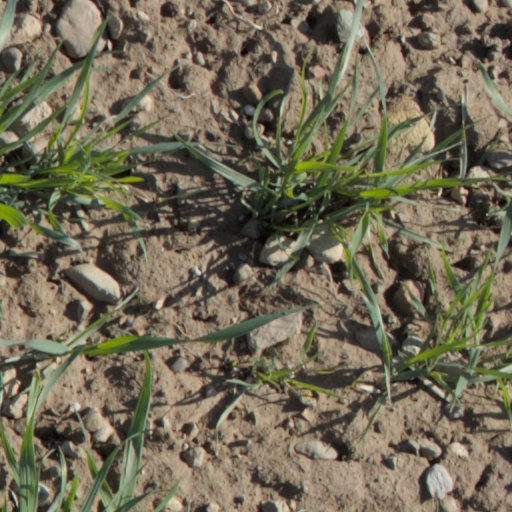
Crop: wheat